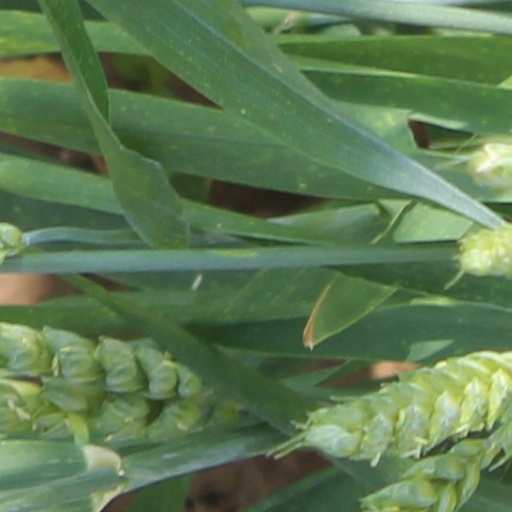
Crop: wheat